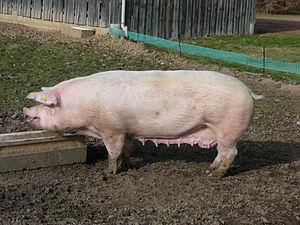
Truie Landrace
Le landrace français est une race porcine originaire des pays nordiques, principalement le Danemark et la Suède, introduite en France assez récemment, à partir des années 1930. Elle y fait depuis l'objet d'une sélection efficace qui en a fait une race maternelle importante dans l'élevage porcin français.